Wolfgang Puck

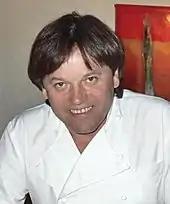
Puck in 1988

Puck was born in Sankt Veit an der Glan, Austria. He learned cooking from his mother, who was a pastry chef. He took the surname of his stepfather, Josef Puck, after his mother's remarriage. The marriage produced two younger sisters and a younger brother for Wolfgang.